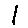
Label: 1